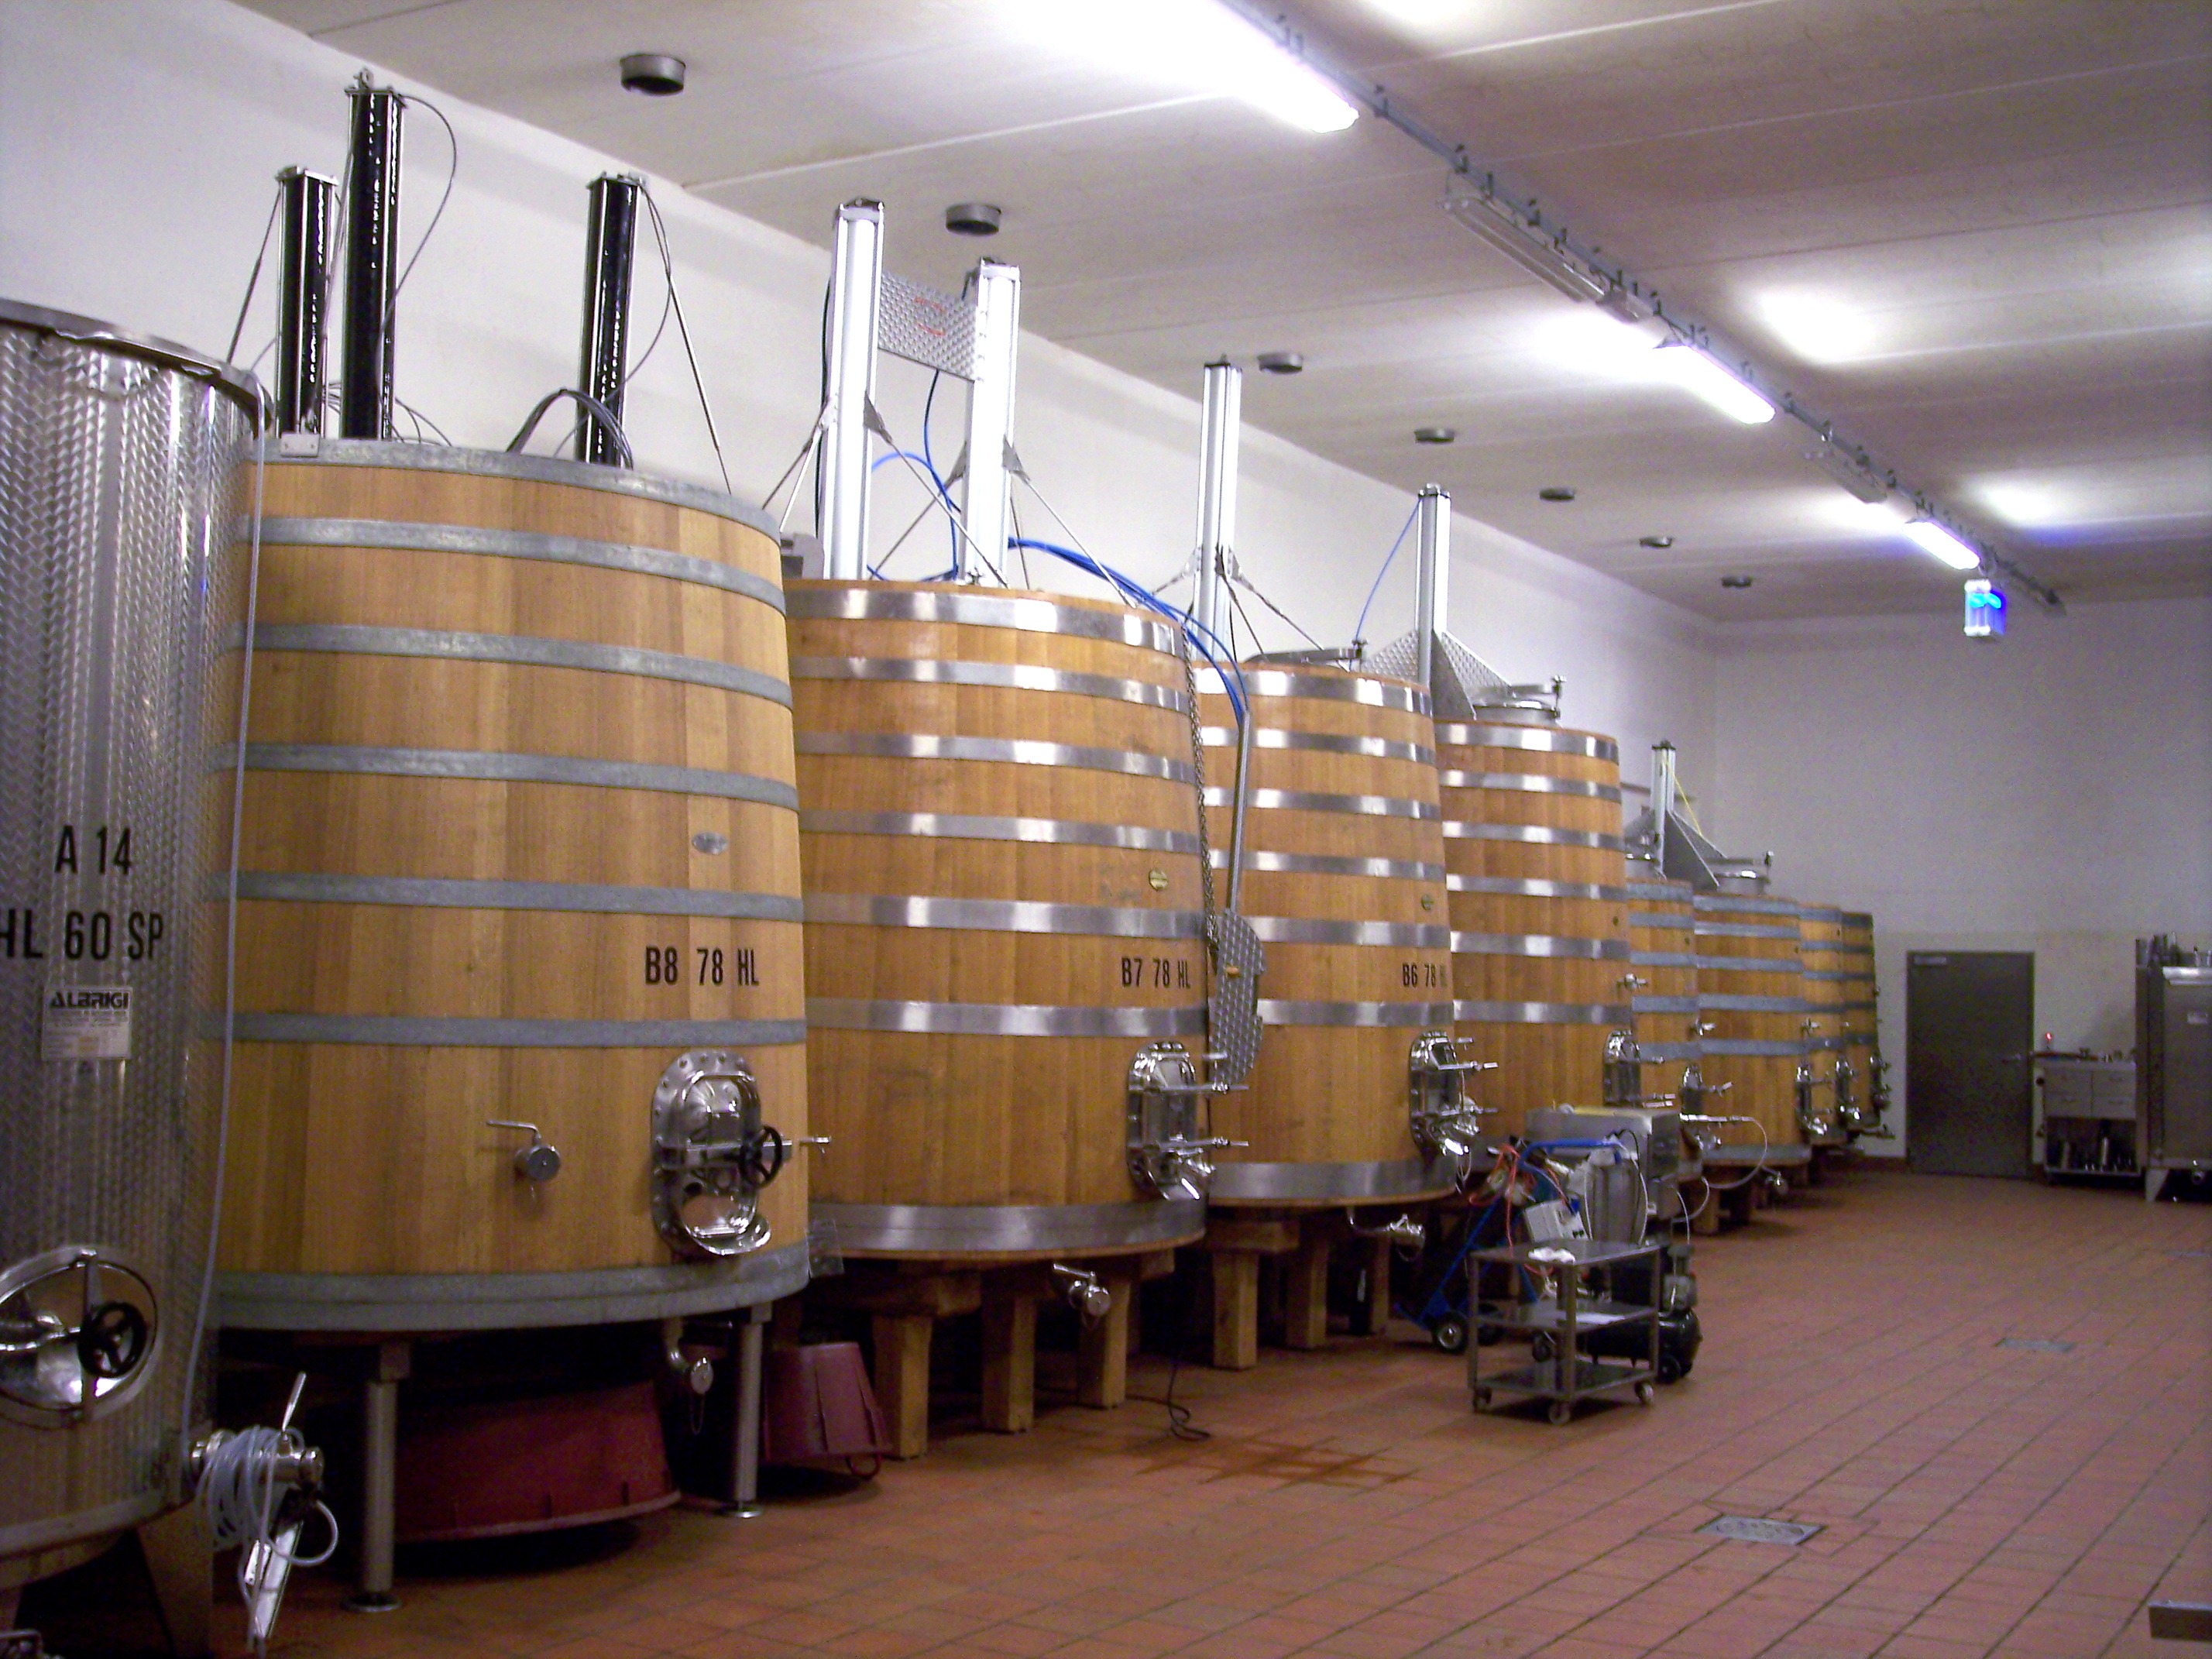
wine, auditorium, ceiling, tuscany, room, lighting, interior design, container, barrels, cellar, wooden barrels, wine barrels, man made object, window covering, botti